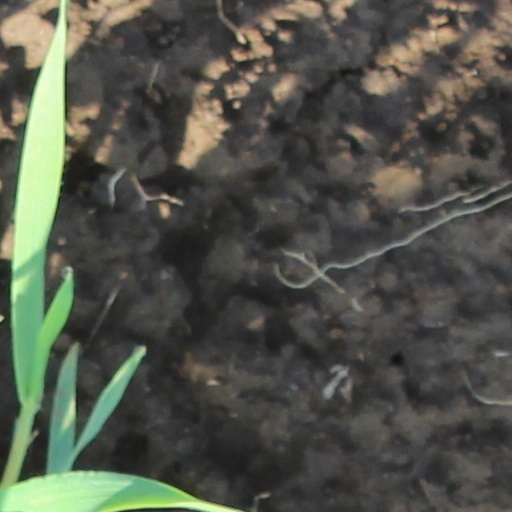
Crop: wheat